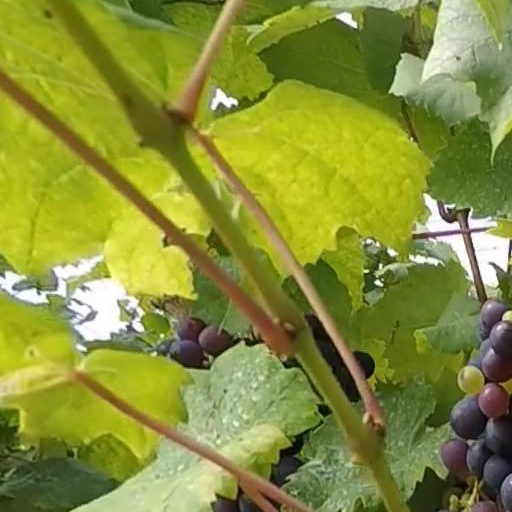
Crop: grape